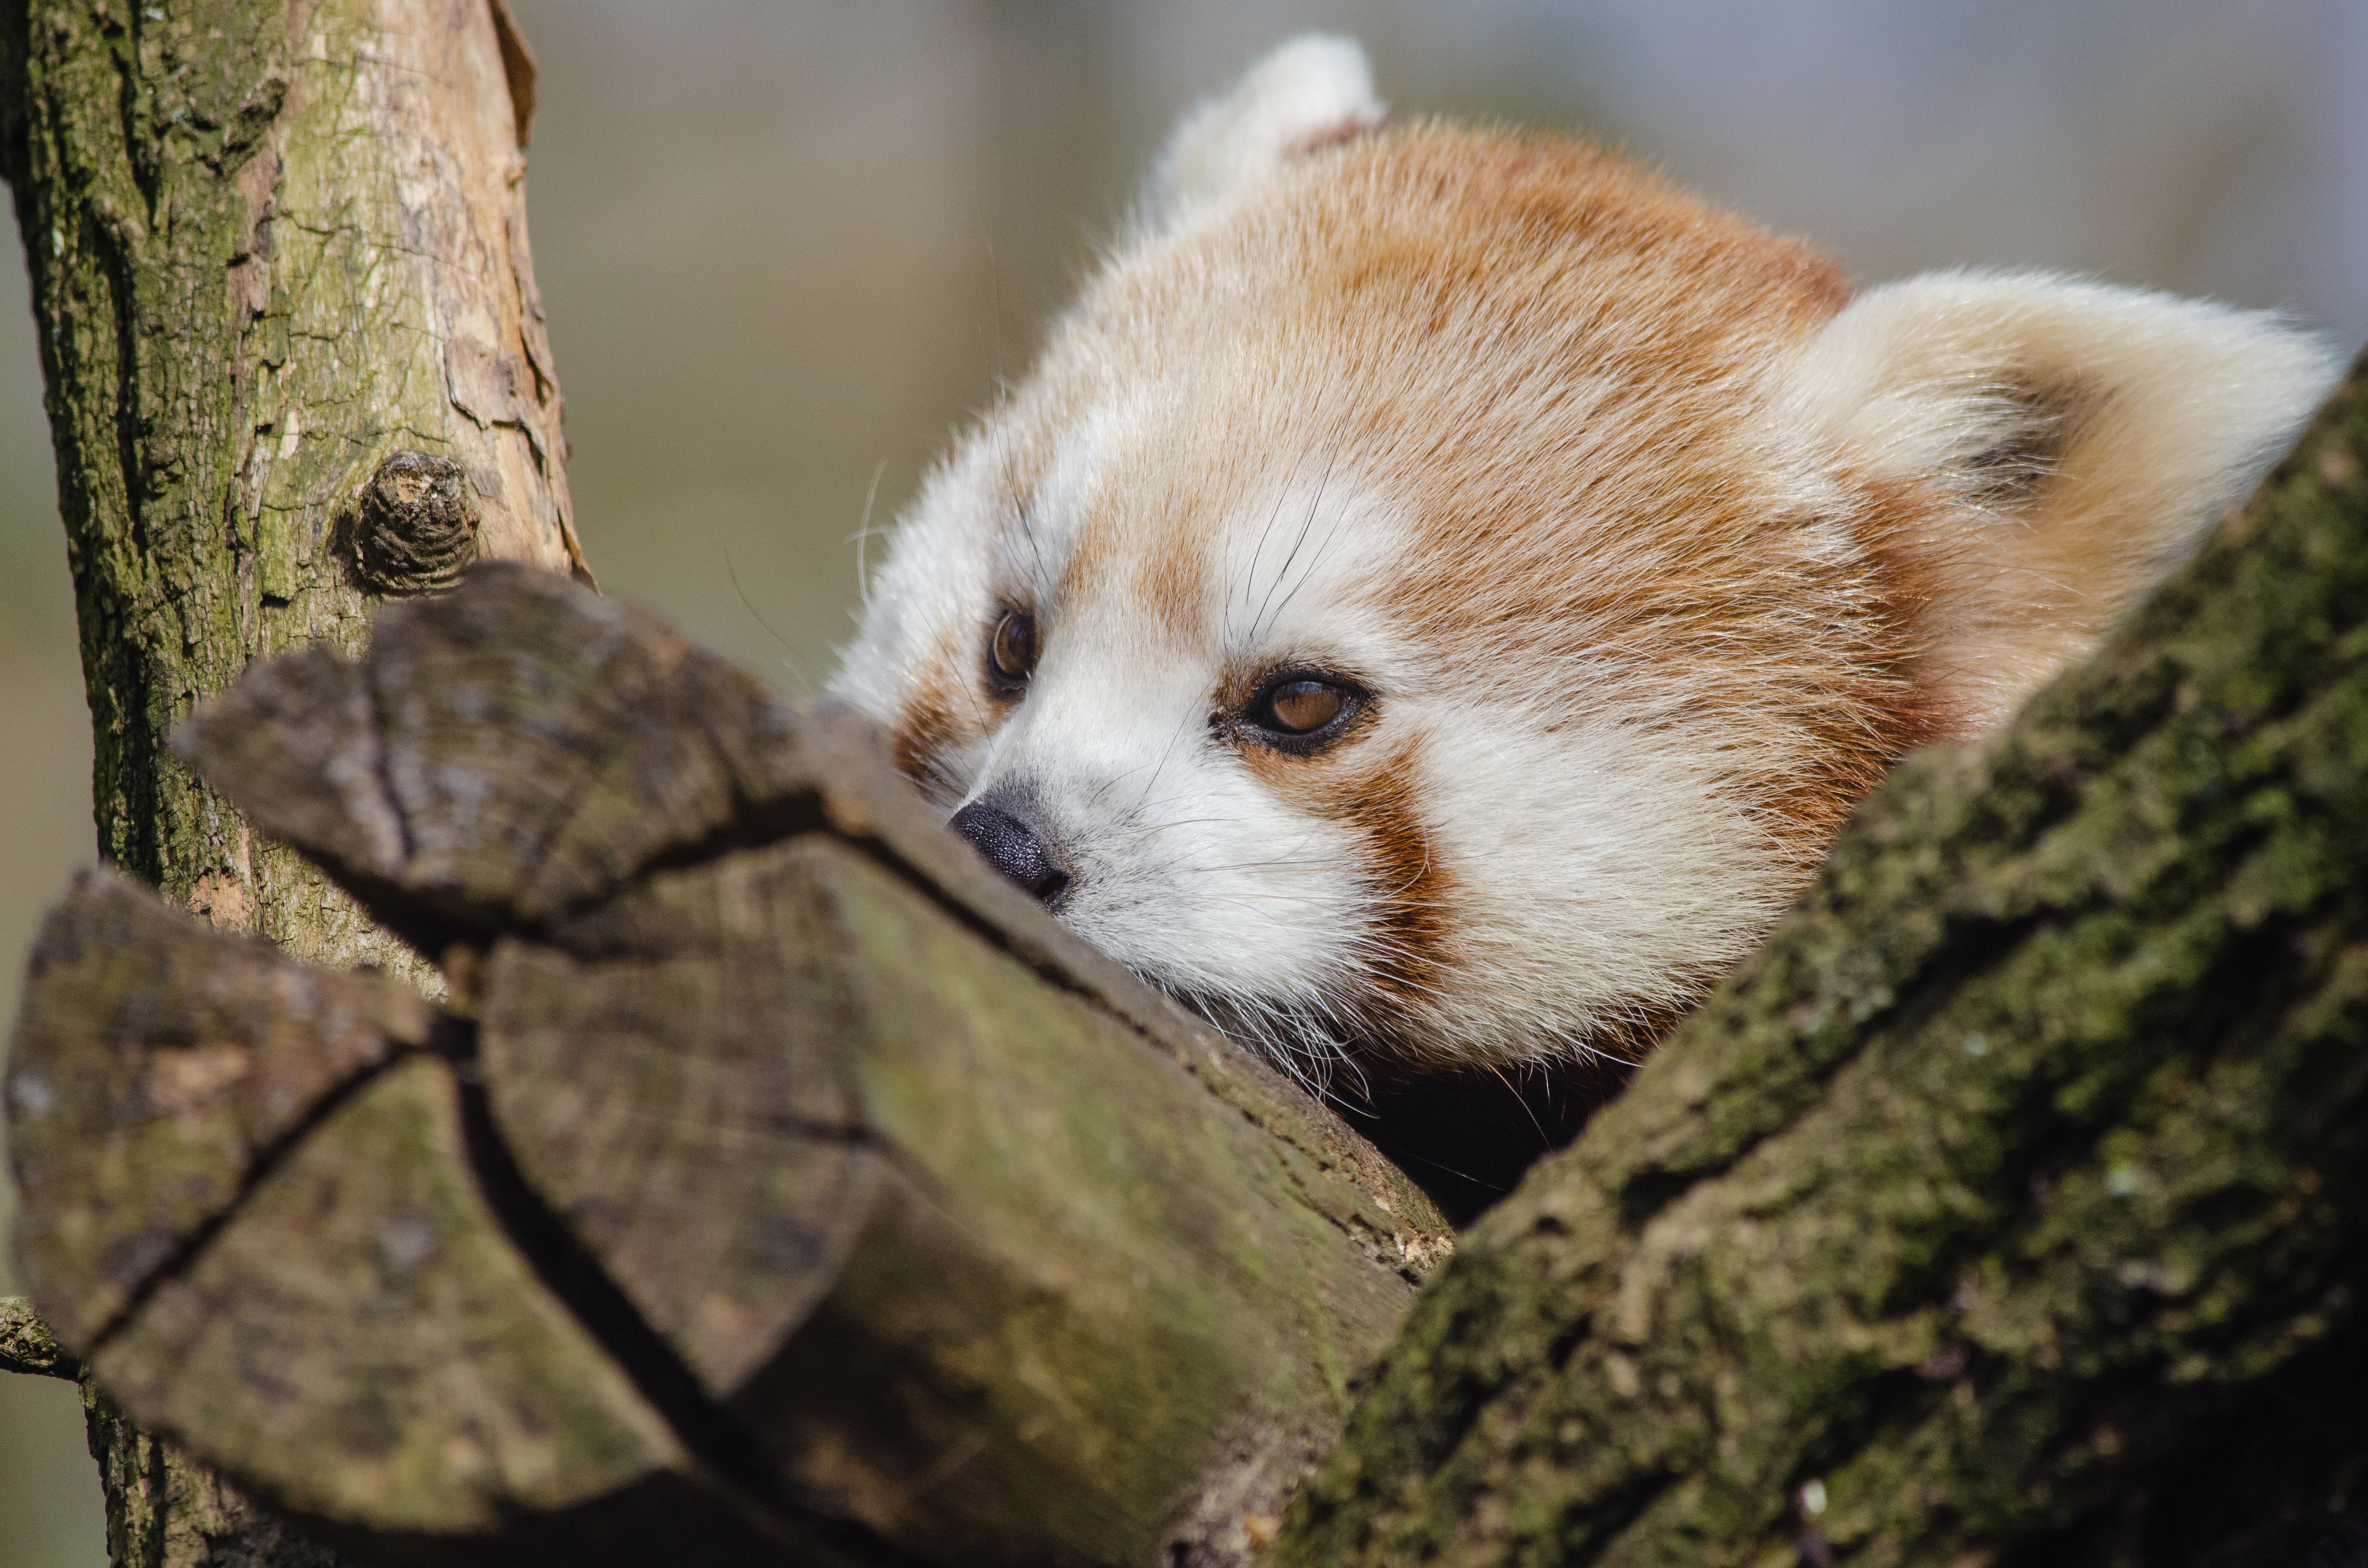
tree, bokeh, animal, cute, bear, wildlife, zoo, red, mammal, nikon, fauna, red panda, panda, whiskers, endangered, vertebrate, germany, deutschland, baum, adorable, tele, d7000, roter, kleiner, niedlich, species, tierpark, bedroht